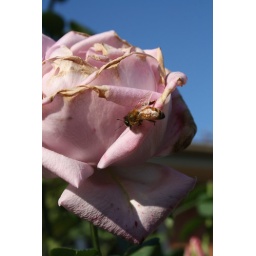
blue moon rose with a aussie bee in the morning light